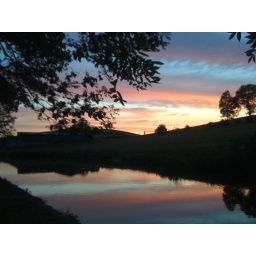
from my bedroom window in Skipton